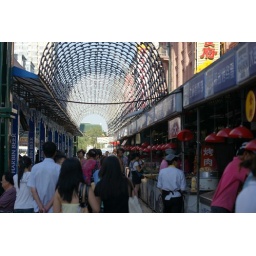
a street food market in Harbin